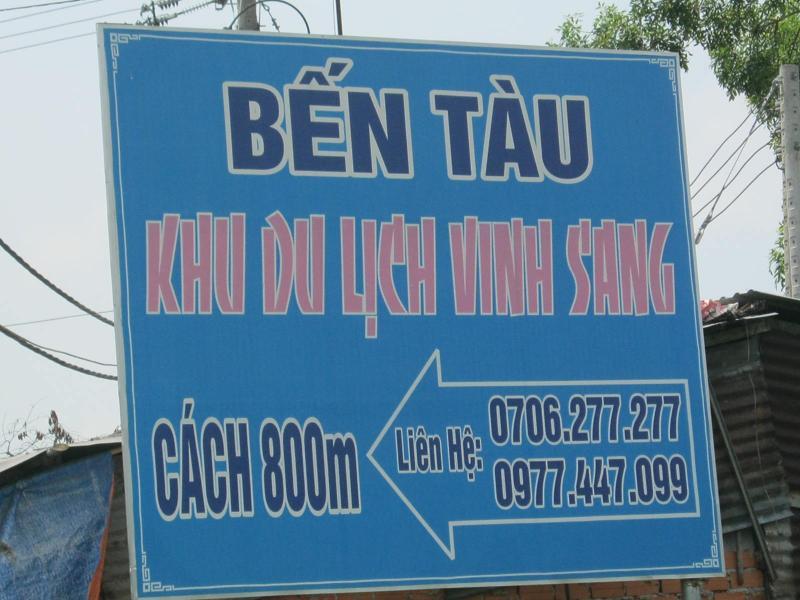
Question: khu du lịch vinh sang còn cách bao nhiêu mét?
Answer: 800 m